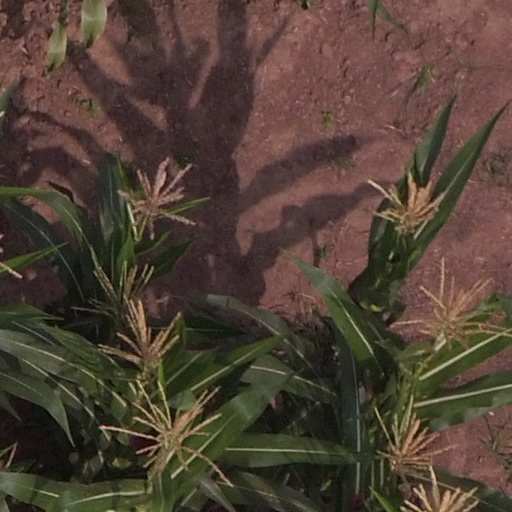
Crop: maize; corn